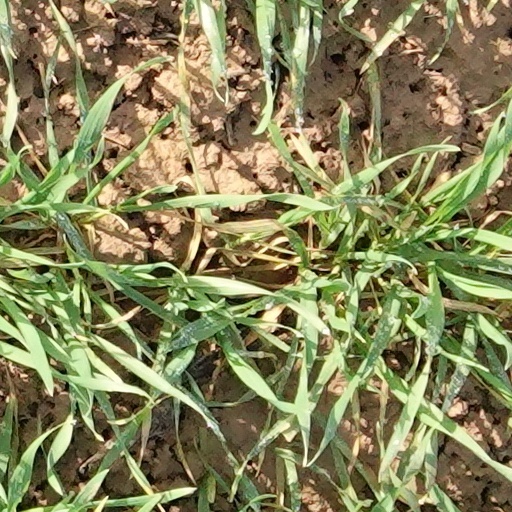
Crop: wheat